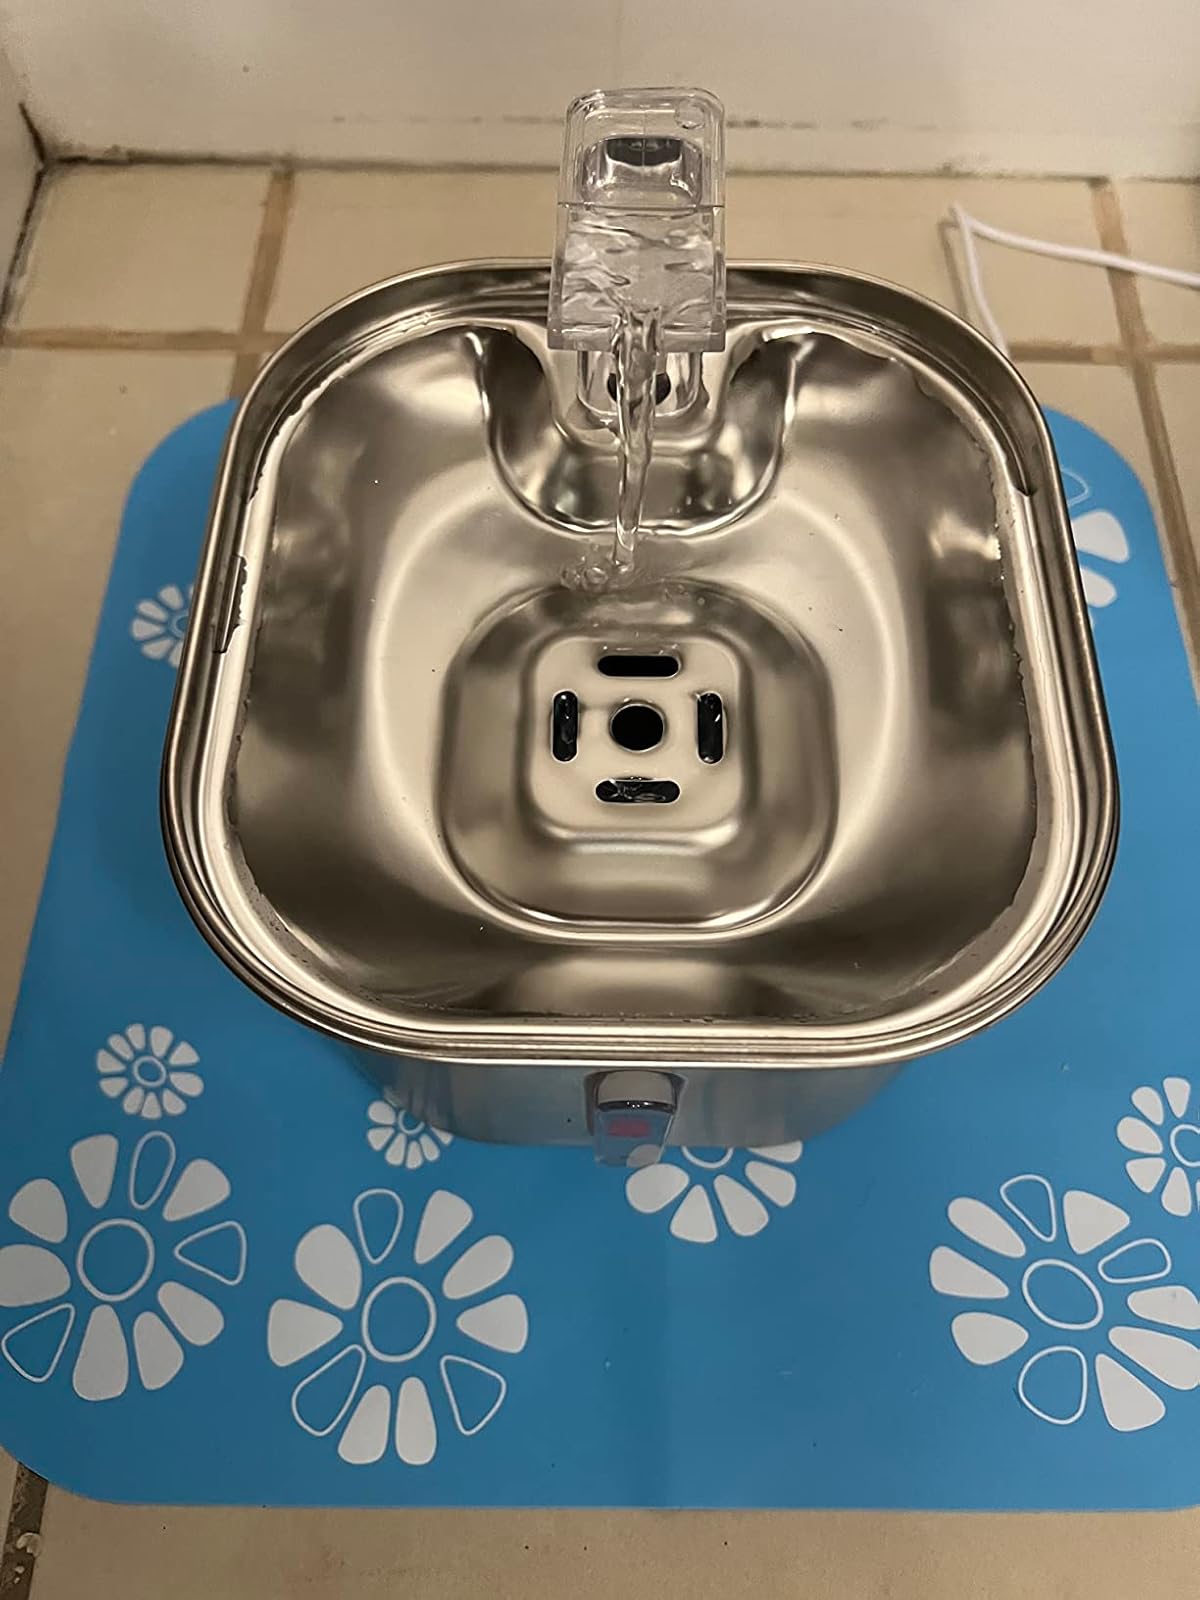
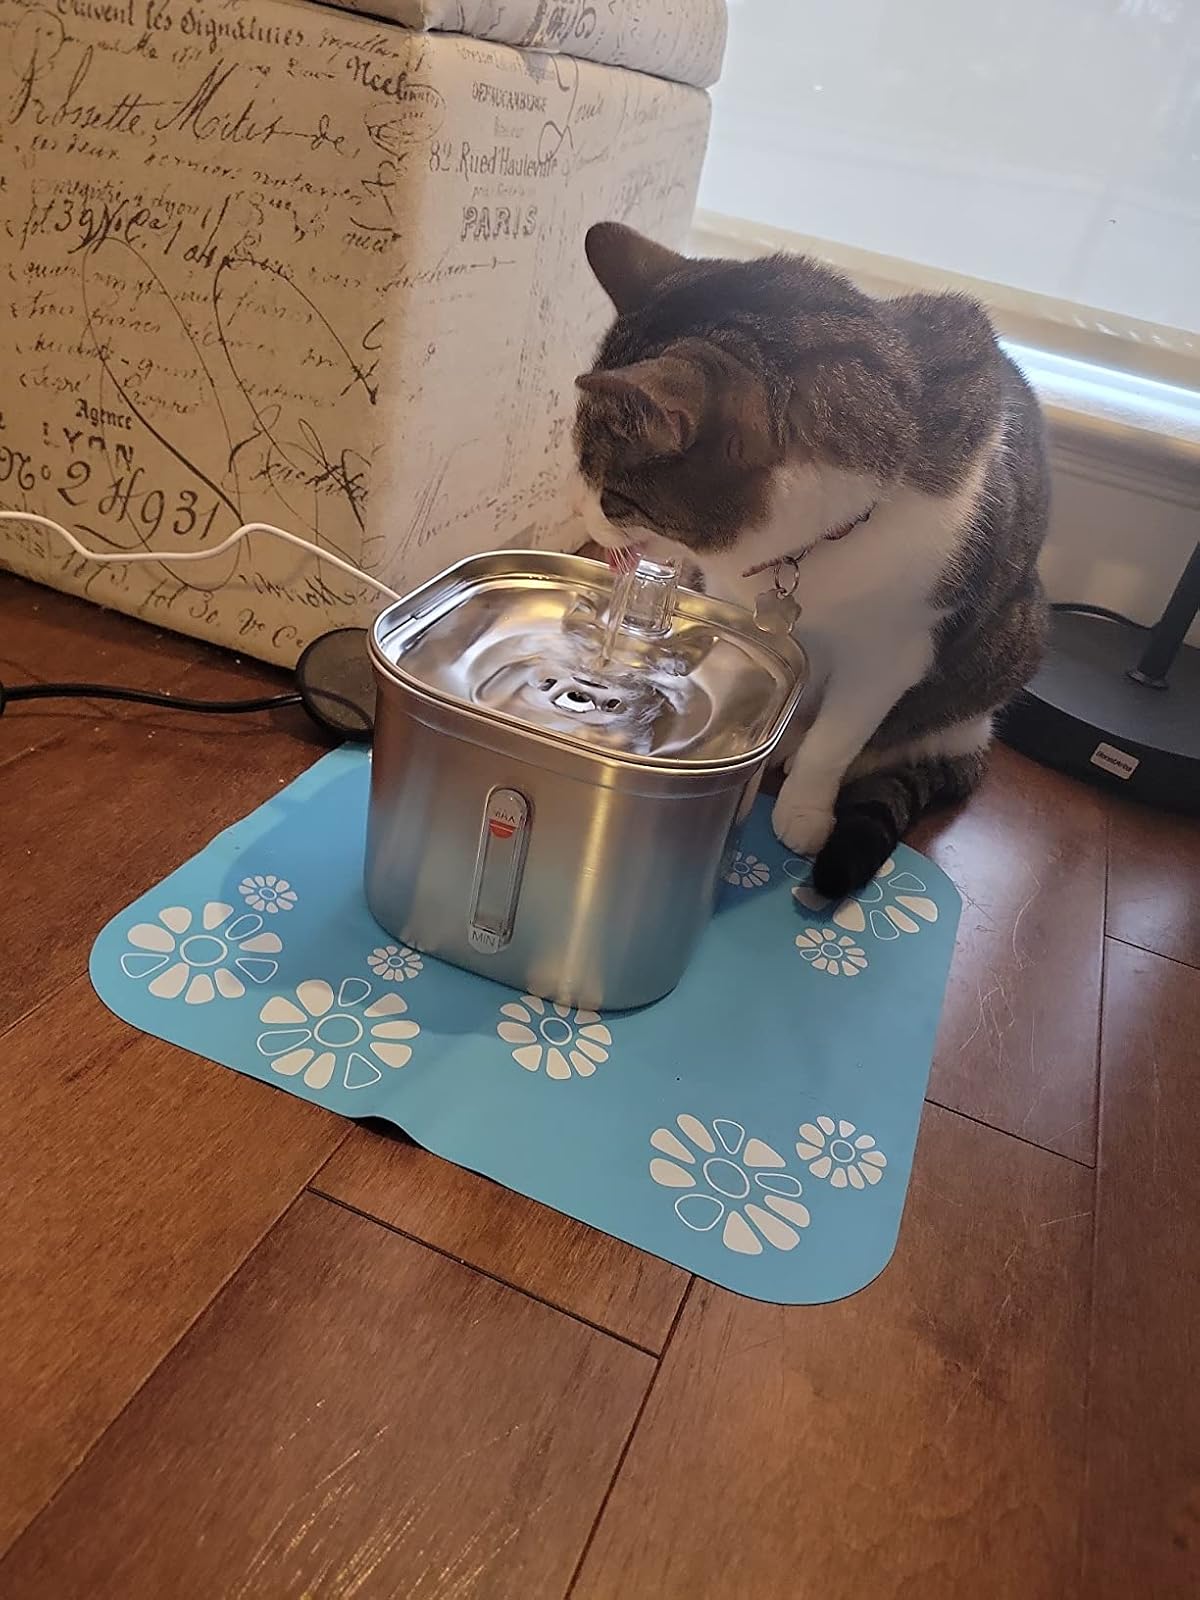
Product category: items_bowl
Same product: yes